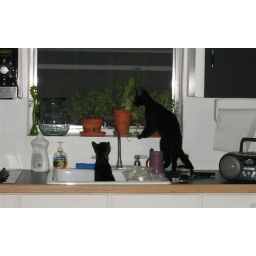
To cover my clean kitchen in dirty little paw-prints and lick all the. freshly washed dishes. Thanks, babies!